Sky position (RA, Dec in degrees): 171.612, 12.921
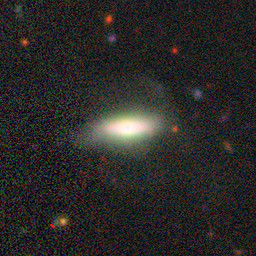
Galaxy morphology: Cigar Shaped Smooth Galaxies